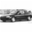
Label: automobile